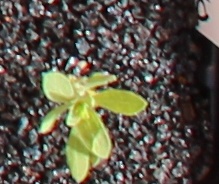
Label: Kochia